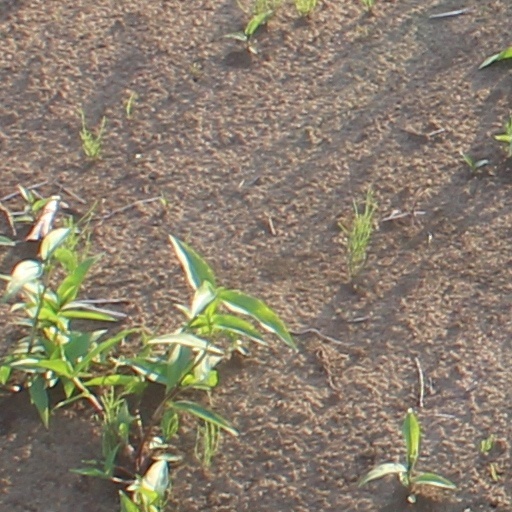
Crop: wheat